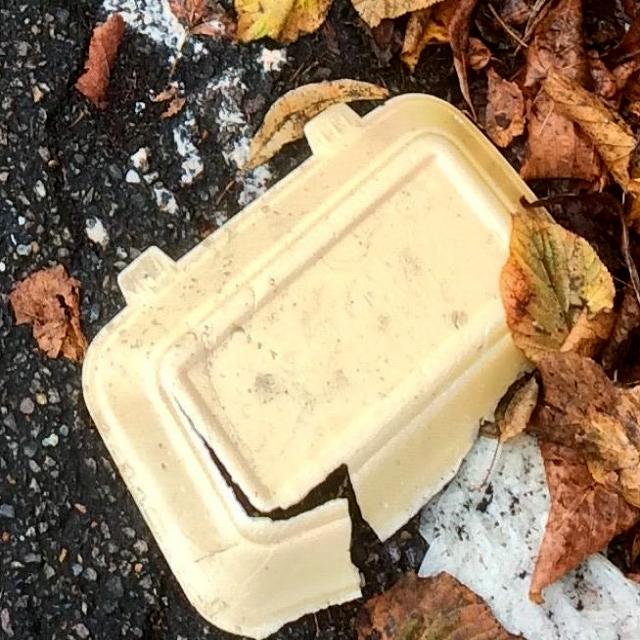
Label: Trash